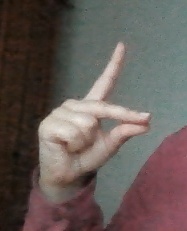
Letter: ta